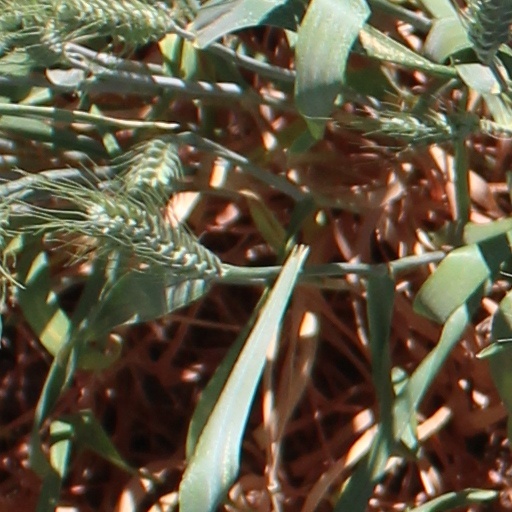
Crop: wheat